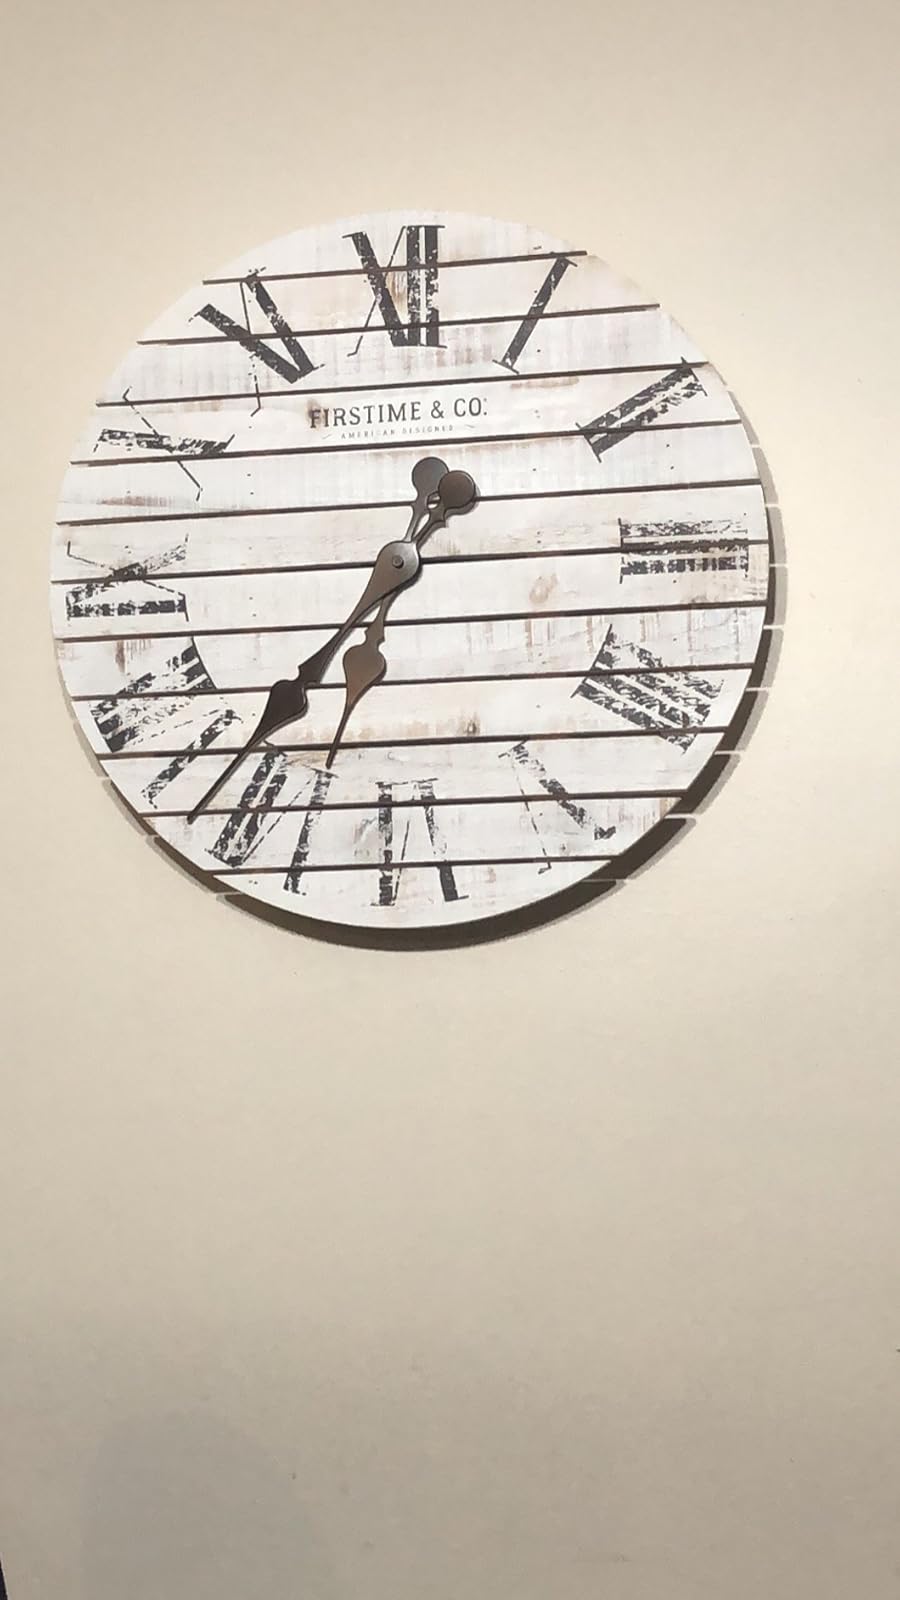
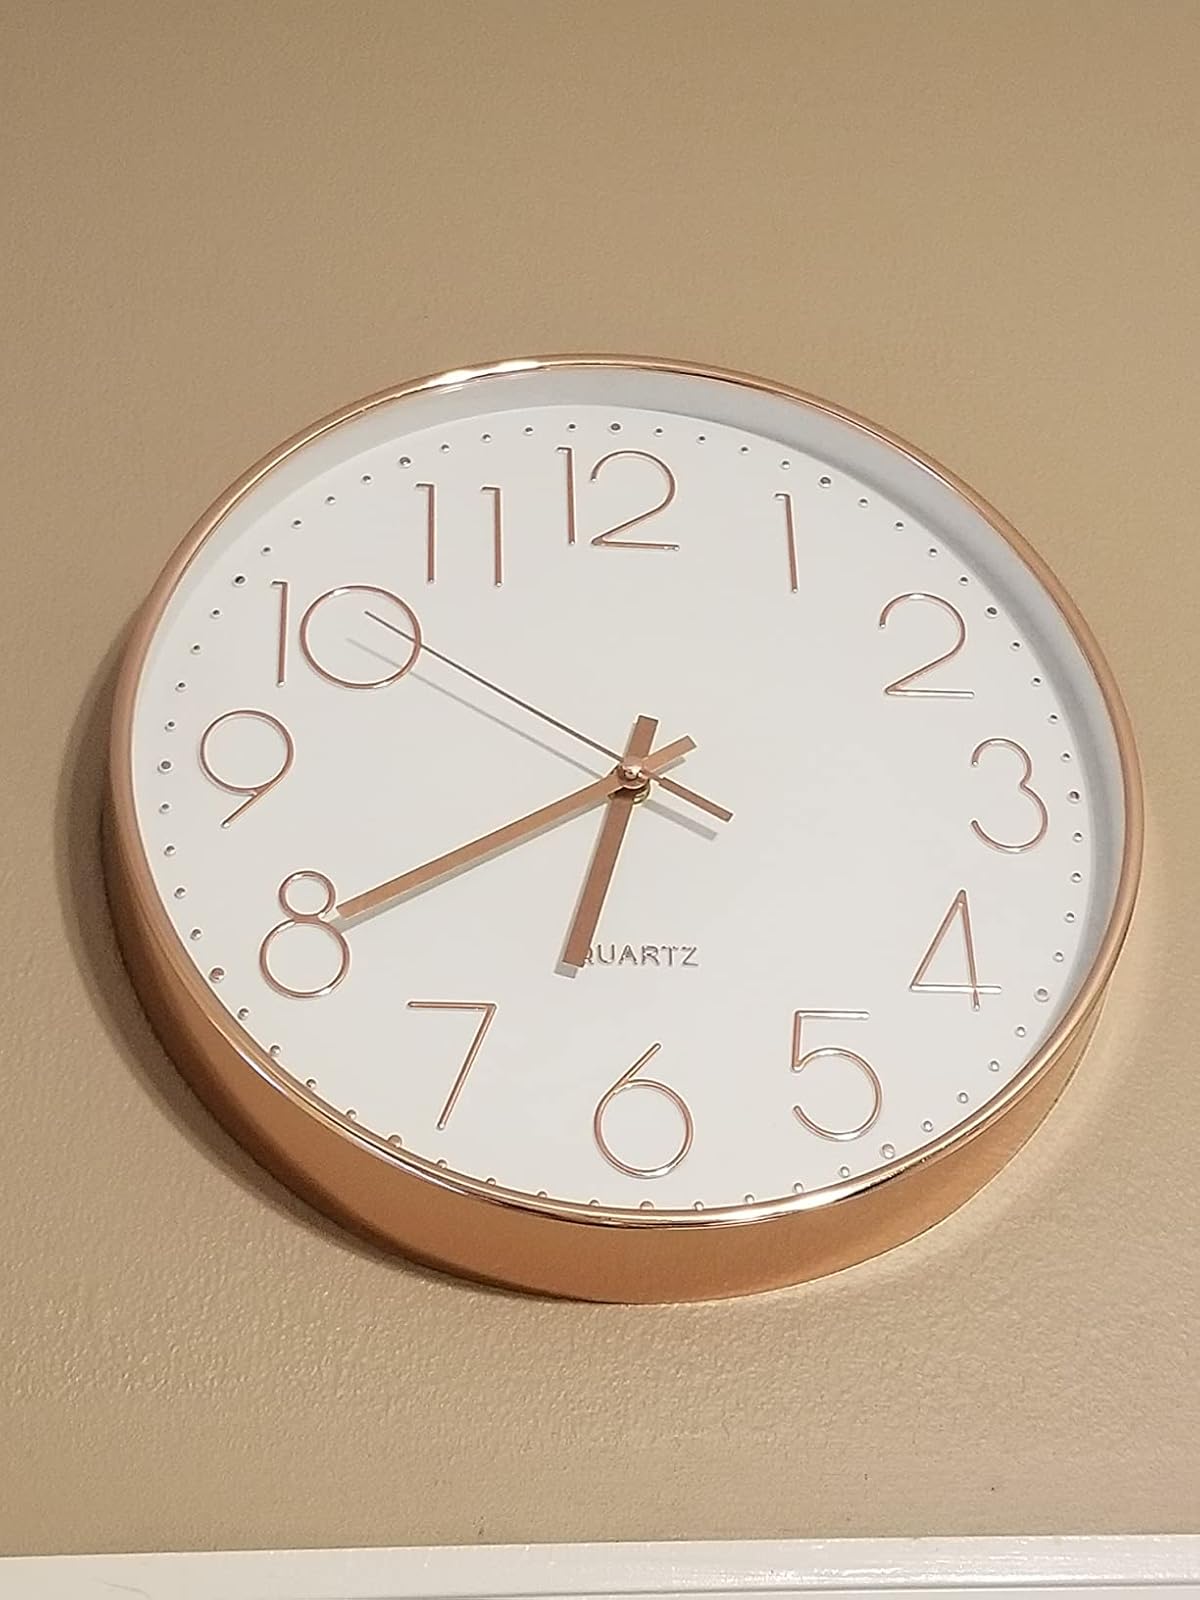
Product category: clock
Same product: no